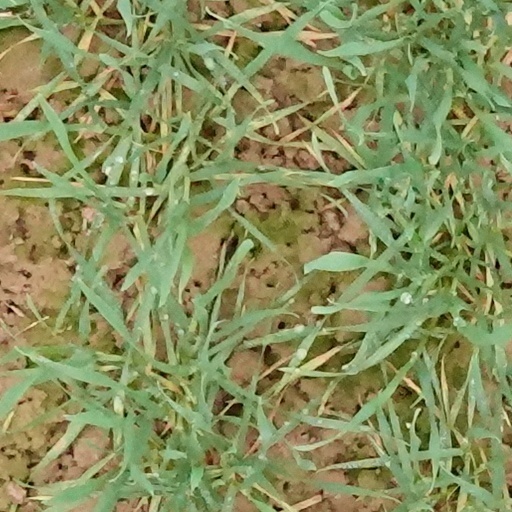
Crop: wheat